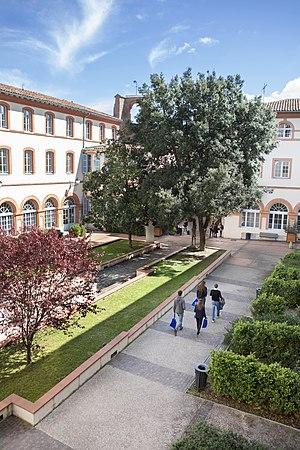
Intérieur de rue de la Fonderie
L'Institut catholique de Toulouse, dit « La Catho » ou « l'Institut », est un établissement privé d'enseignement supérieur comprenant des facultés de Lettres et sciences humaines, de droit, de philosophie, de droit canonique et de théologie, ainsi que des écoles supérieures professionnelles.